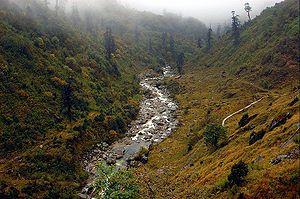
Le Nathu La, aussi appelé col Nathu, est un col de montagne de l'Himalaya qui relie, à 4 310 mètres d'altitude, l'État du Sikkim en Inde à la région autonome du Tibet en Chine. Les chutes de neige qui se produisent à cette altitude contraignent à la fermeture hivernale du col durant quatre mois environ, tandis que la mousson estivale rend les sols propices aux glissements de terrain qui compliquent son accès en été. L'environnement du col, qui abrite plusieurs espèces protégées, est fragile.